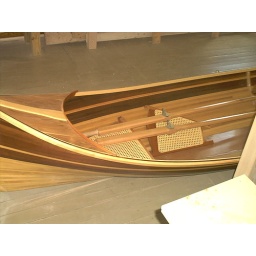
at the boat building shop of Newfound Wood Works in New Hampshire